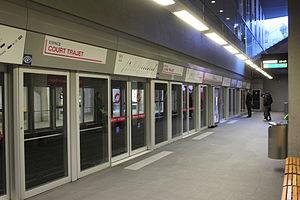
Riponne-Maurice Béjart est une station de métro de la ligne M2 du métro de Lausanne, située place de la Riponne dans le quartier Centre, à Lausanne, capitale du canton de Vaud. Elle dessert notamment la vieille-ville et à proximité immédiate on retrouve plusieurs monuments comme la cathédrale, la basilique Notre-Dame du Valentin ou le palais de Rumine.
La ligne M2 du métro de Lausanne est une des deux lignes du métro de Lausanne. Cette première et unique ligne de métro automatique de Suisse, ouverte en 2008, relie aujourd'hui la station Ouchy-Olympique au sud, à la station Croisettes, au nord. Avec une longueur de 5,95 kilomètres, elle constitue une voie de communication nord-sud majeure pour la ville : c'est la ligne de métro la plus fréquentée du réseau avec 31,460 millions de voyageurs en 2018.
Le métro de Lausanne est l'un des systèmes de transport en commun desservant la ville suisse de Lausanne et son agglomération, dans le canton de Vaud. Exploité par les Transports publics de la région lausannoise, il comporte deux lignes aux caractéristiques et aux histoires très différentes, totalisant près de 14 km. En 2018, le métro transporte 45,356 millions de voyageurs.